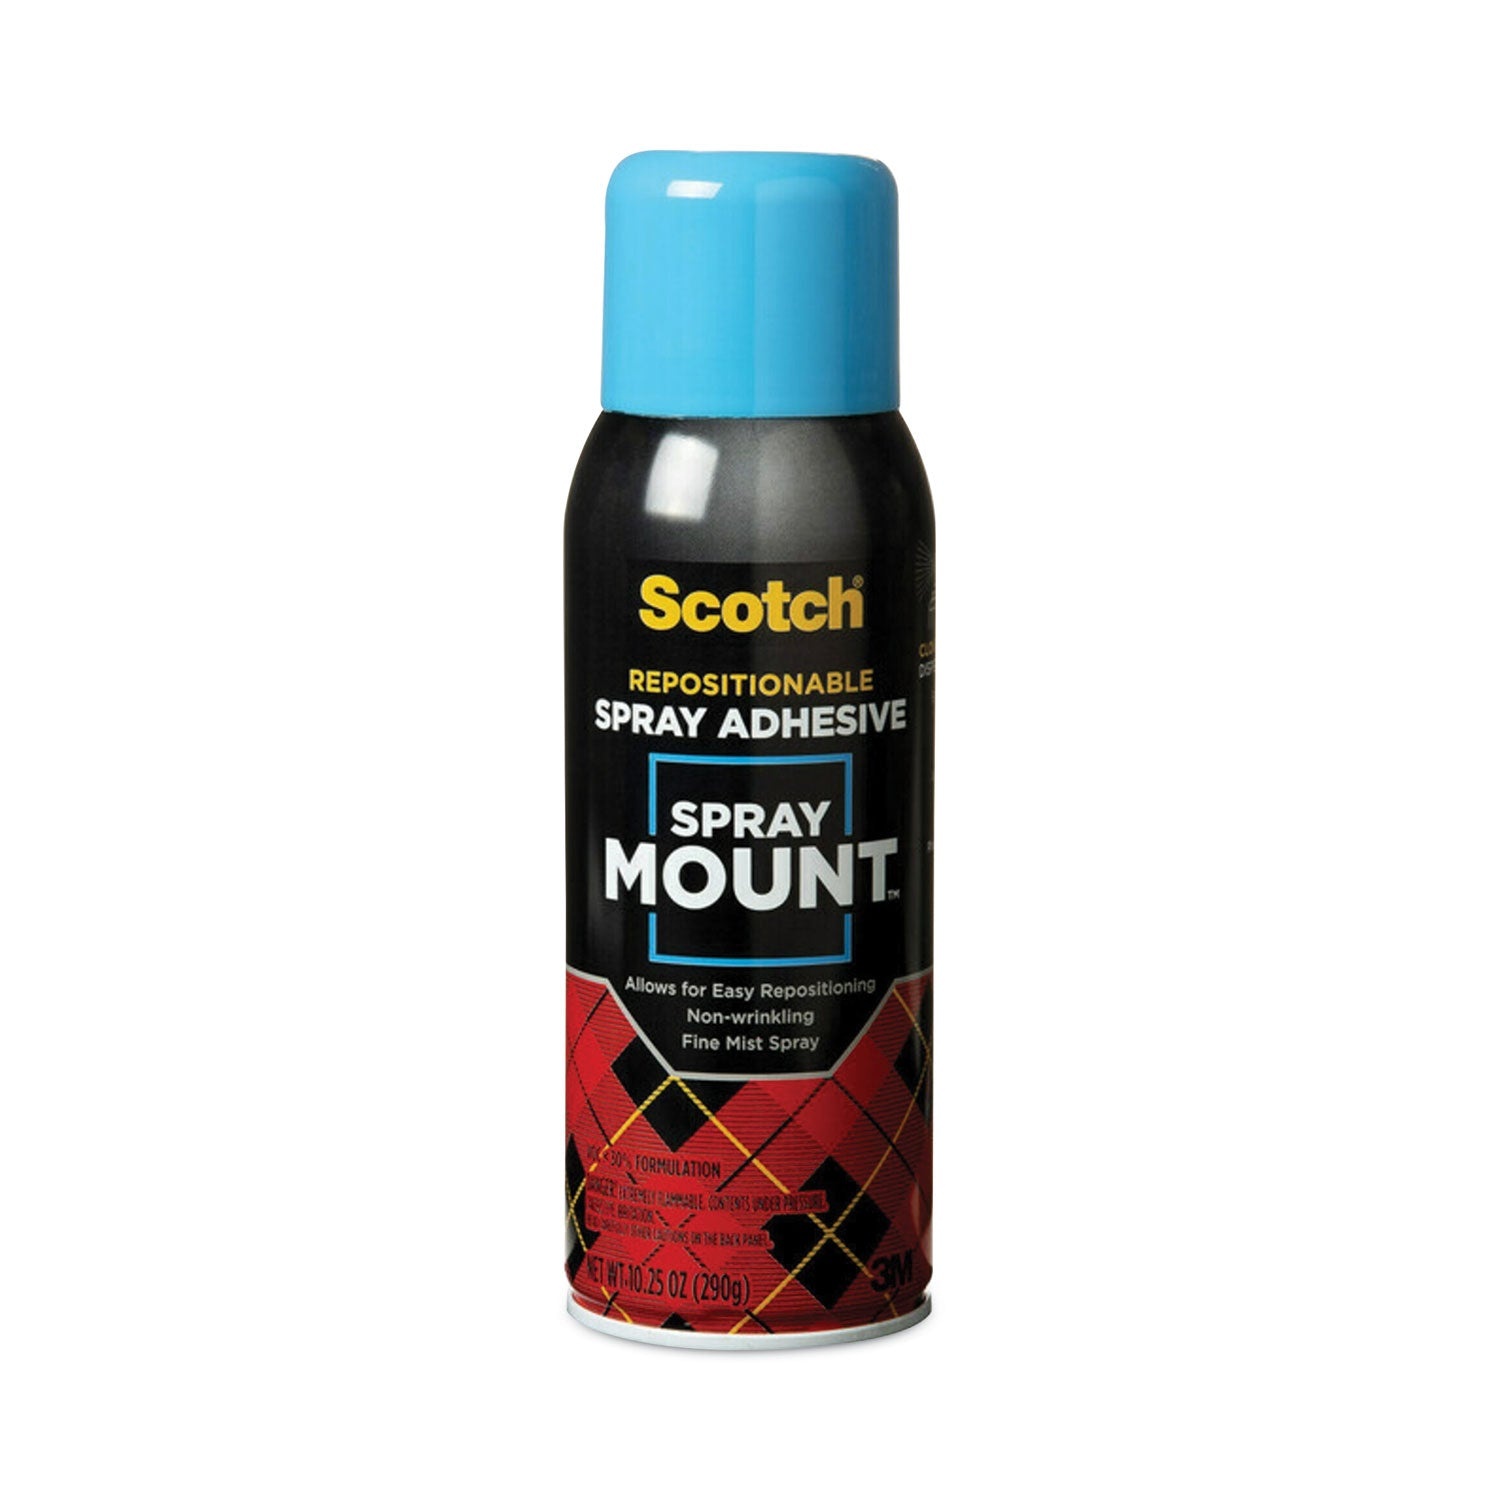
Scotch® Spray Mount Repositionable Adhesive, 10.25 Oz, Dries Clear
Brand: Scotch
Versatile adhesive for short-term positioning or long-term bonding. Bonds most acetates, foils, fabrics, light tissue and newsprint. Won't wrinkle, stain or bleed through thin paper. Dries clear. Repositionable on many surfaces. For layouts, posters, presentations, graphic designers and more. Non-wrinkling. VOC <30% formulation.
Category: Arts & Entertainment > Hobbies & Creative Arts > Arts & Crafts > Art & Crafting Materials > Crafting Adhesives & Magnets > Craft & Office Glue > Craft Glue